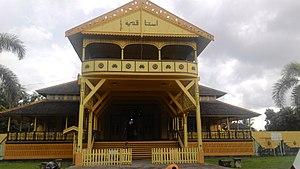
Le sultanat de Pontianak est un État princier d'Indonésie situé dans la province de Kalimantan occidental dans l'île de Bornéo. Le palais des sultans, appelé « palais Kadariah » du nom du fondateur du sultanat, Abdurrahman al Kadrie, se trouve dans la ville de Pontianak, la capitale de la province.